Umar Namadi

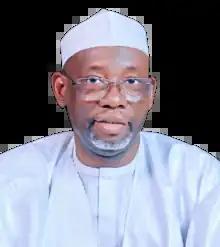

Umar Namadi (born 7 April 1963) is a Nigerian accountant and politician who is the governor of Jigawa State. He served as the deputy governor of Jigawa State between May 2019 and May 2023.